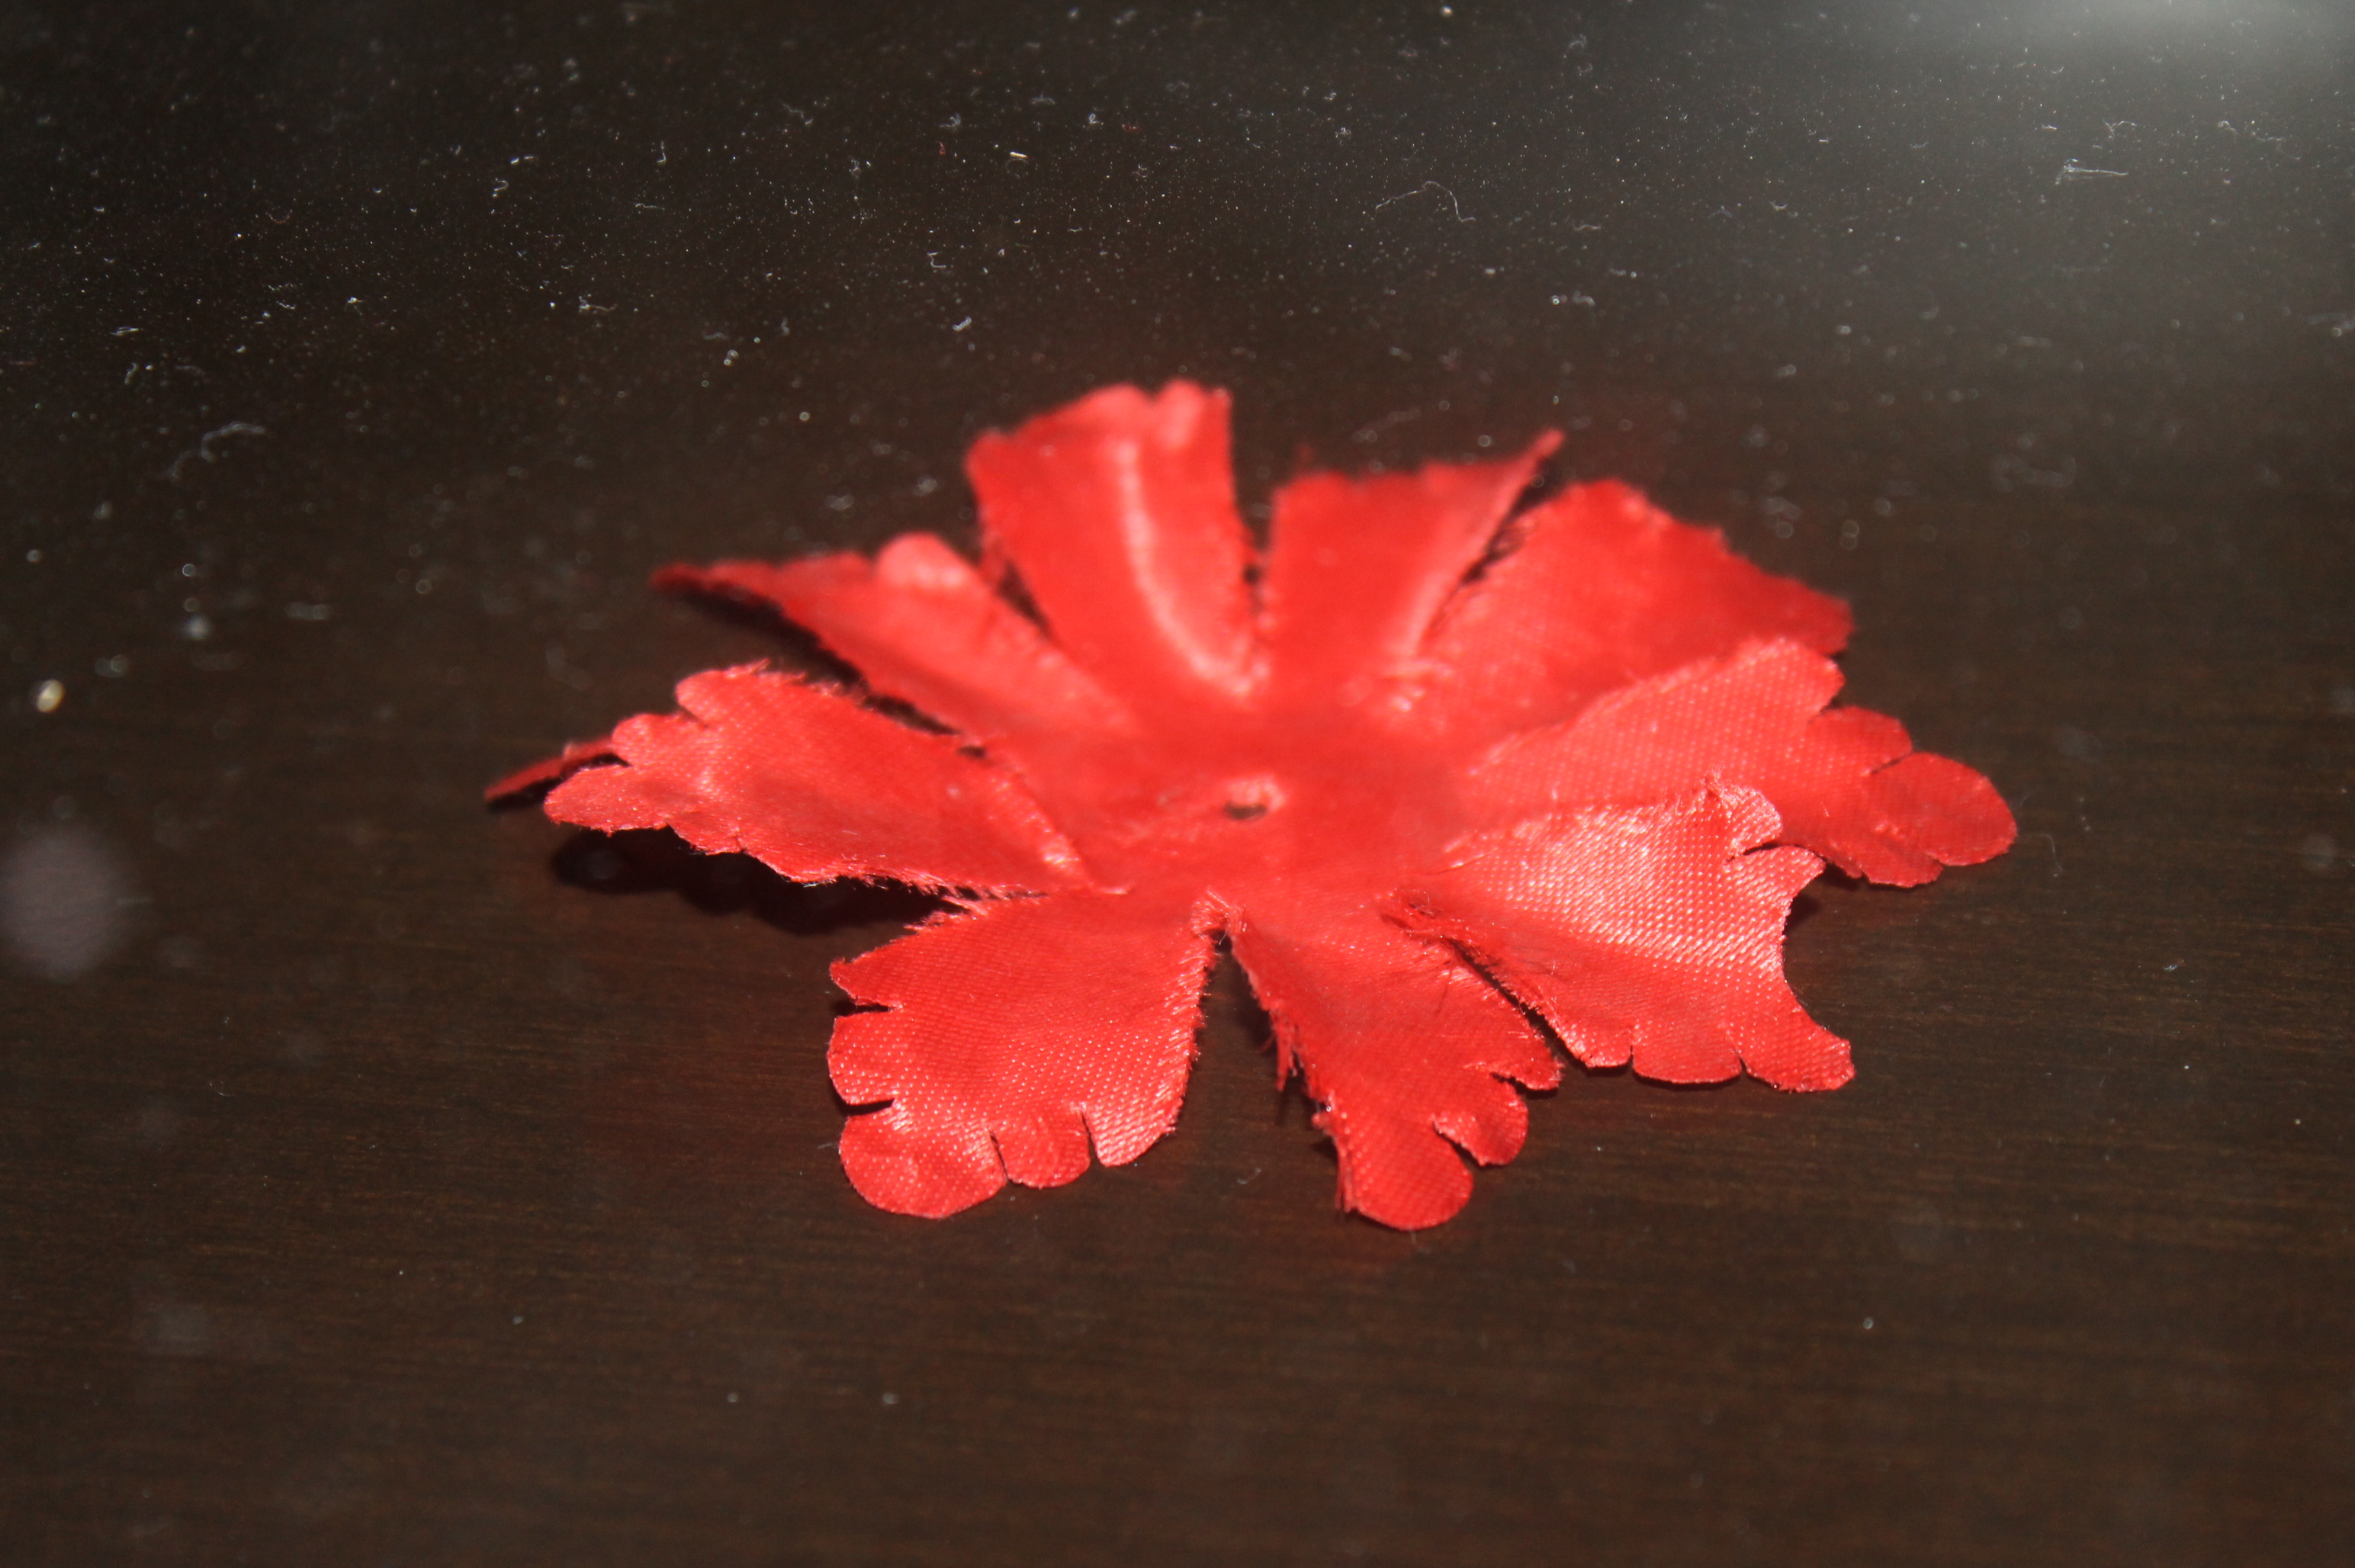
flower, red, leaf, flora, petal, maple leaf, still life photography, computer wallpaper